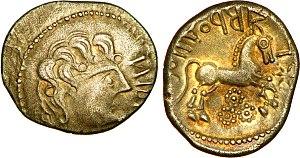
Les Suessions — latin Suessiones — étaient un peuple gaulois de Gaule belgique. Ils ont laissé leur nom à la ville de Soissons et au Soissonnais. Ils avaient pour clients les Meldes, les Silvanectes et les Viromanduens, et étaient étroitement liés avec leurs voisins, les Rèmes. Leur capitale avant la conquête romaine était Noviodunum ou Noviodunum Suessionum, que l'on situe à Pommiers. Après la guerre des Gaules, elle est probablement transférée sur le site de Villeneuve-Saint-Germain jusqu'à la fondation d'Augusta Suessionum, la future Soissons.